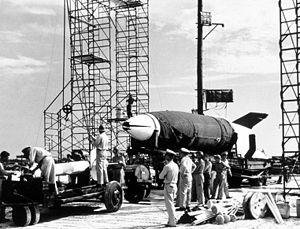
La base de lancement de Cap Canaveral, est la principale base de lancement de lanceurs américains. Cet établissement de l'United States Air Force est situé sur le cap Canaveral, dans l'état de Floride, face à l'océan Atlantique. Elle est créée en 1950 pour réaliser les essais de fusée à longue portée en toute sécurité. Par la suite, il est utilisé pour tester des missiles balistiques et des missiles de croisière.